Turning On

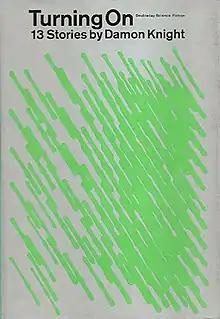
First edition

Turning On is a collection of thirteen science fiction short stories by American writer Damon Knight. The stories were originally published between 1951 and 1965 in "Galaxy", "Analog" and other science fiction magazines.